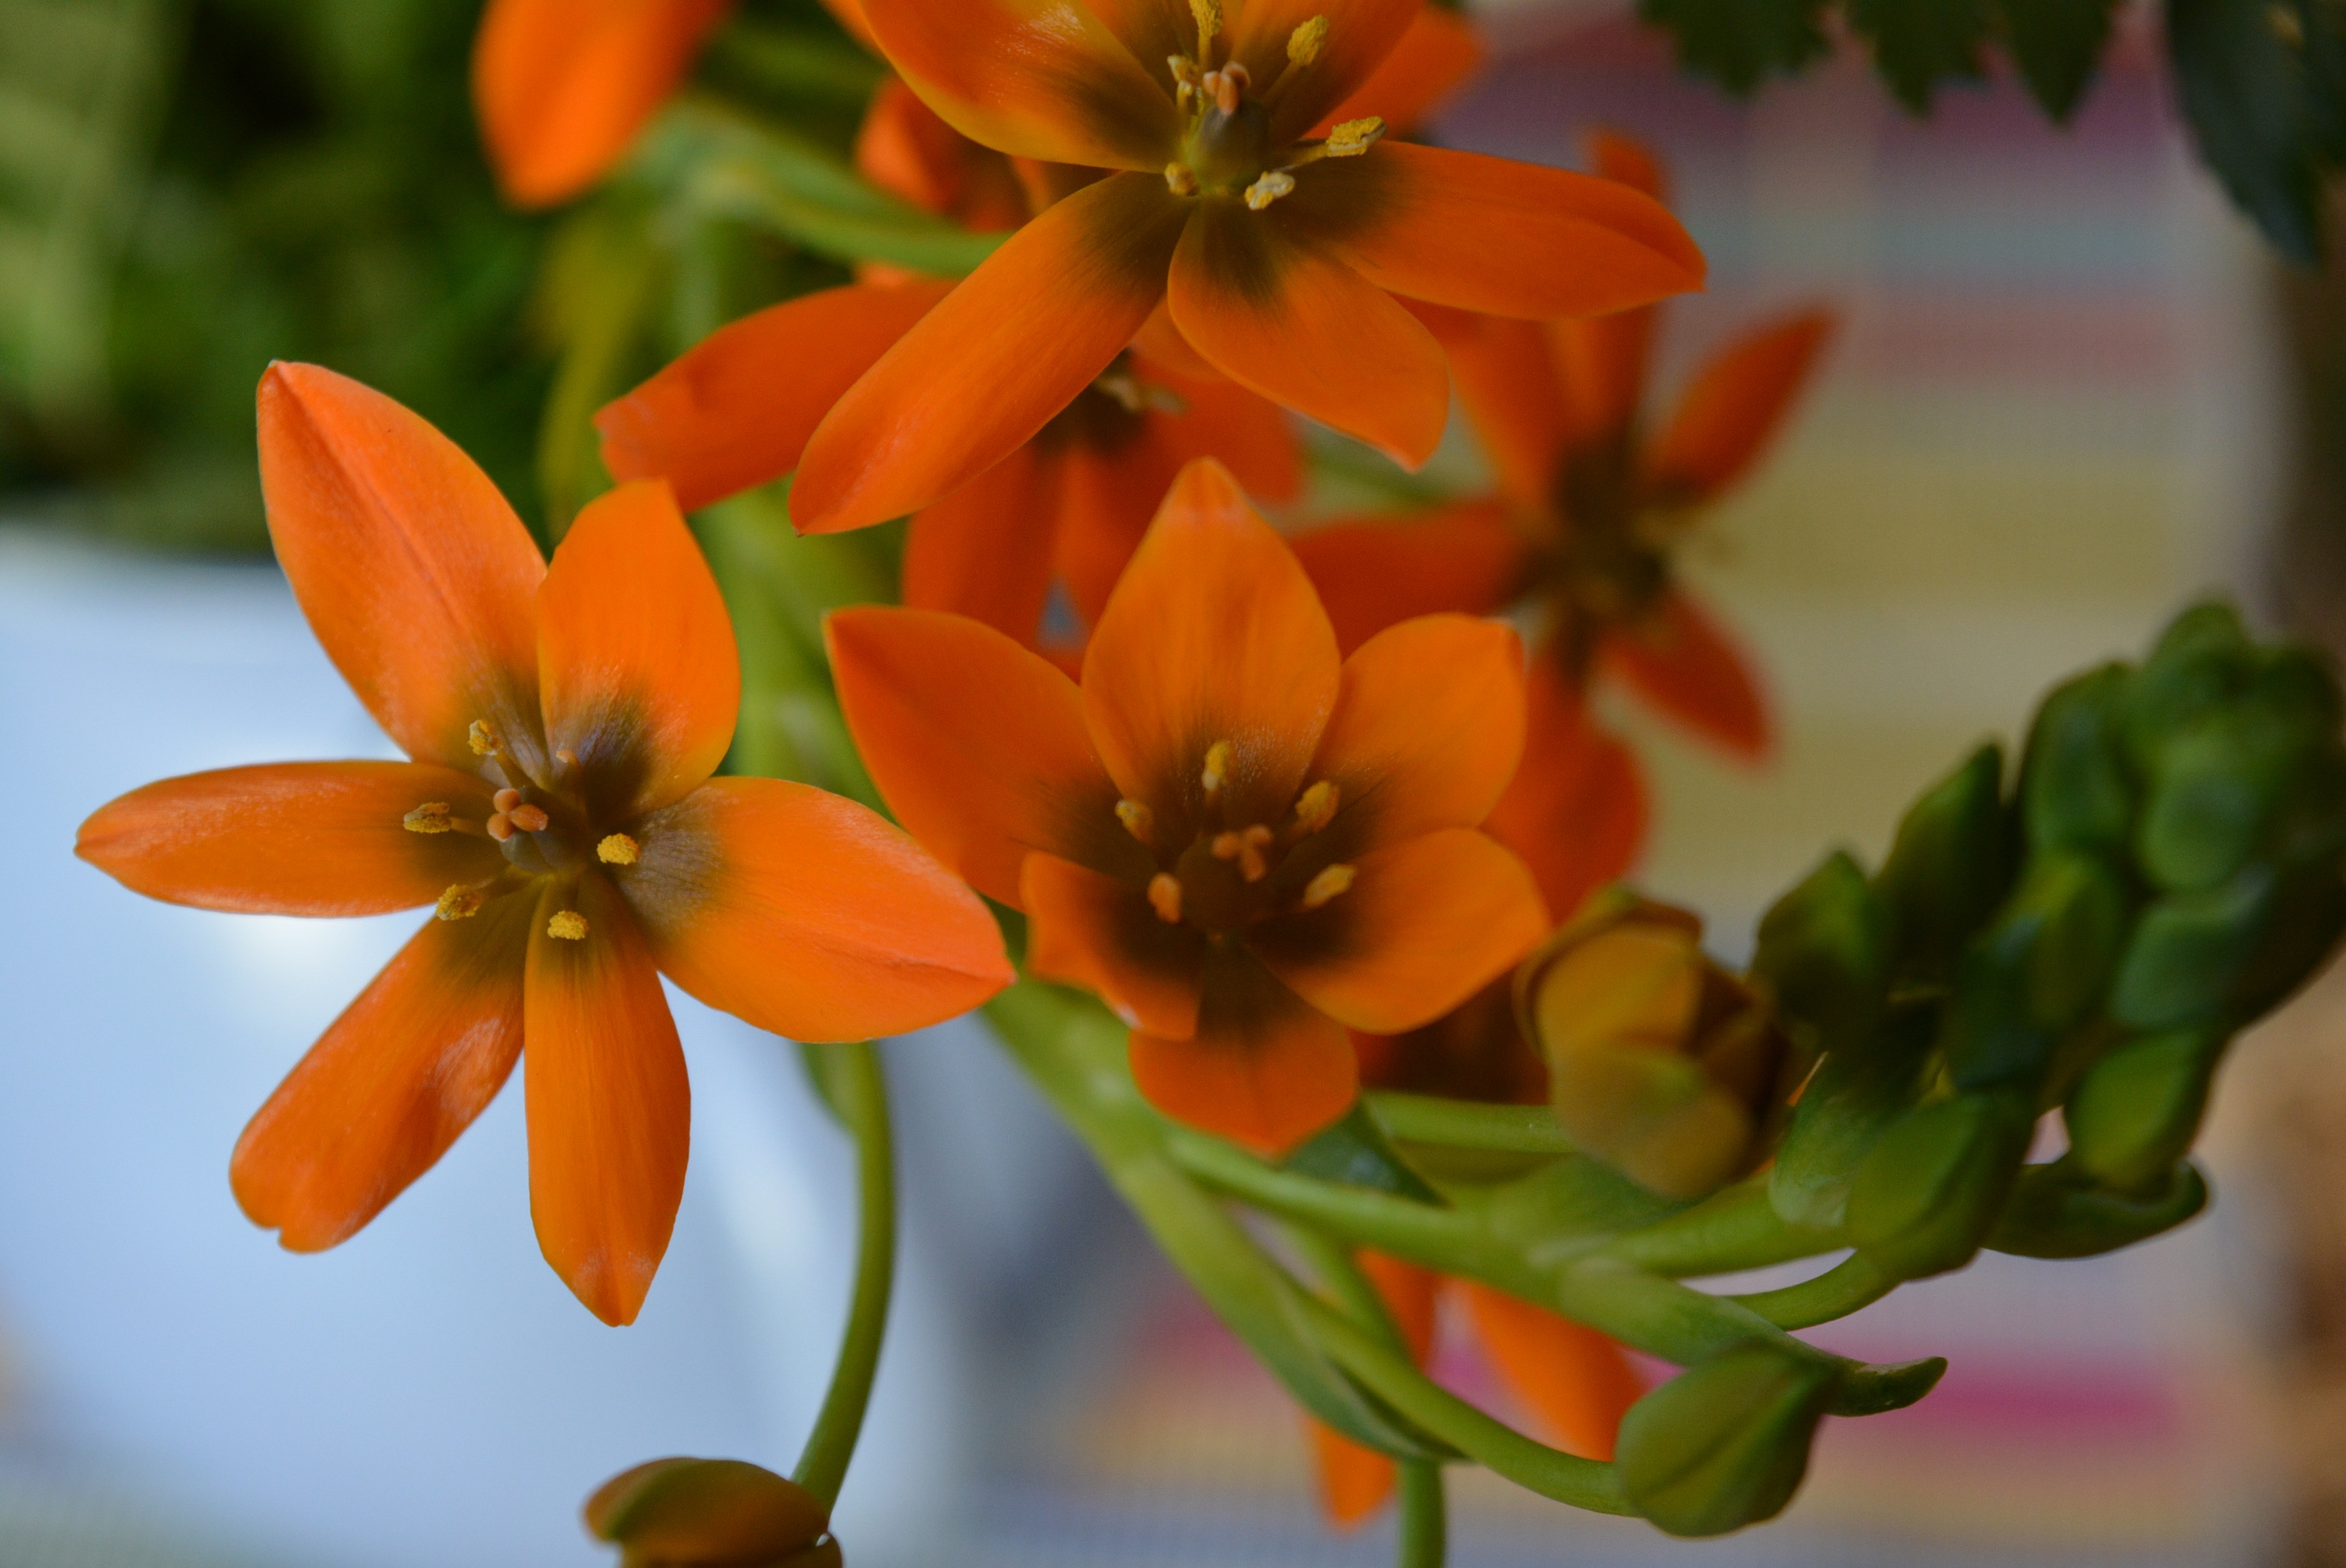
blossom, plant, flower, petal, bloom, bouquet, orange, botany, yellow, flora, wildflower, close up, beautiful, macro photography, orange flowers, flowering plant, plant stem, land plant